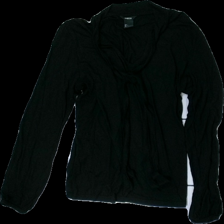
View: front
Type: Top
Category: Ladies
Brand: Lindex
Colors: Black
Material: 100% Viscose
Cut: Regular
Size: L
Price range: <50
Recommended usage: Recycle
Description: Black top with tied knot